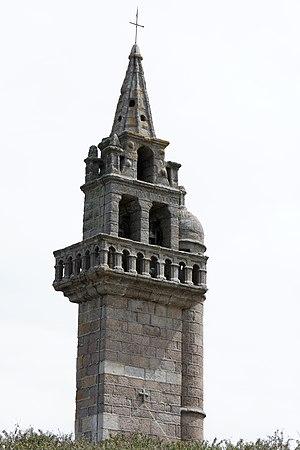
Le clocher de la chapelle. This building is classé au titre des Monuments Historiques. It is indexed in the Base Mérimée, a database of architectural heritage maintained by the French Ministry of Culture,